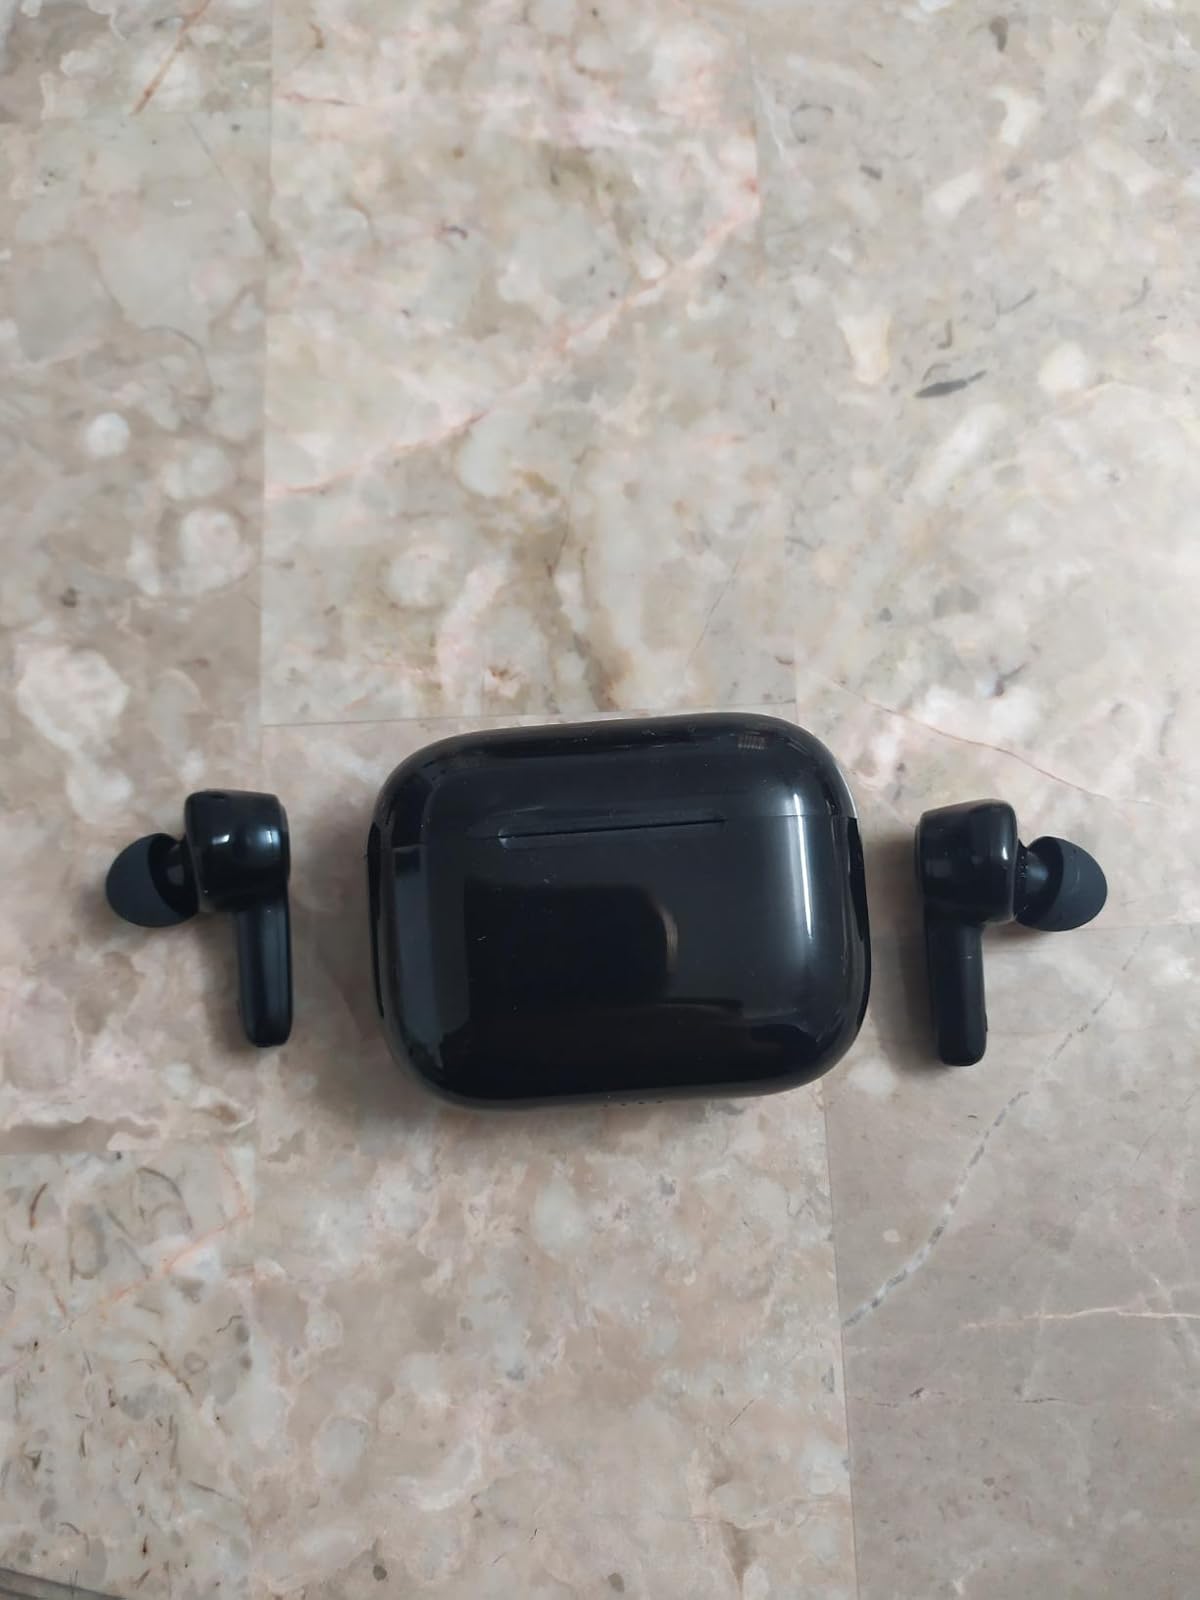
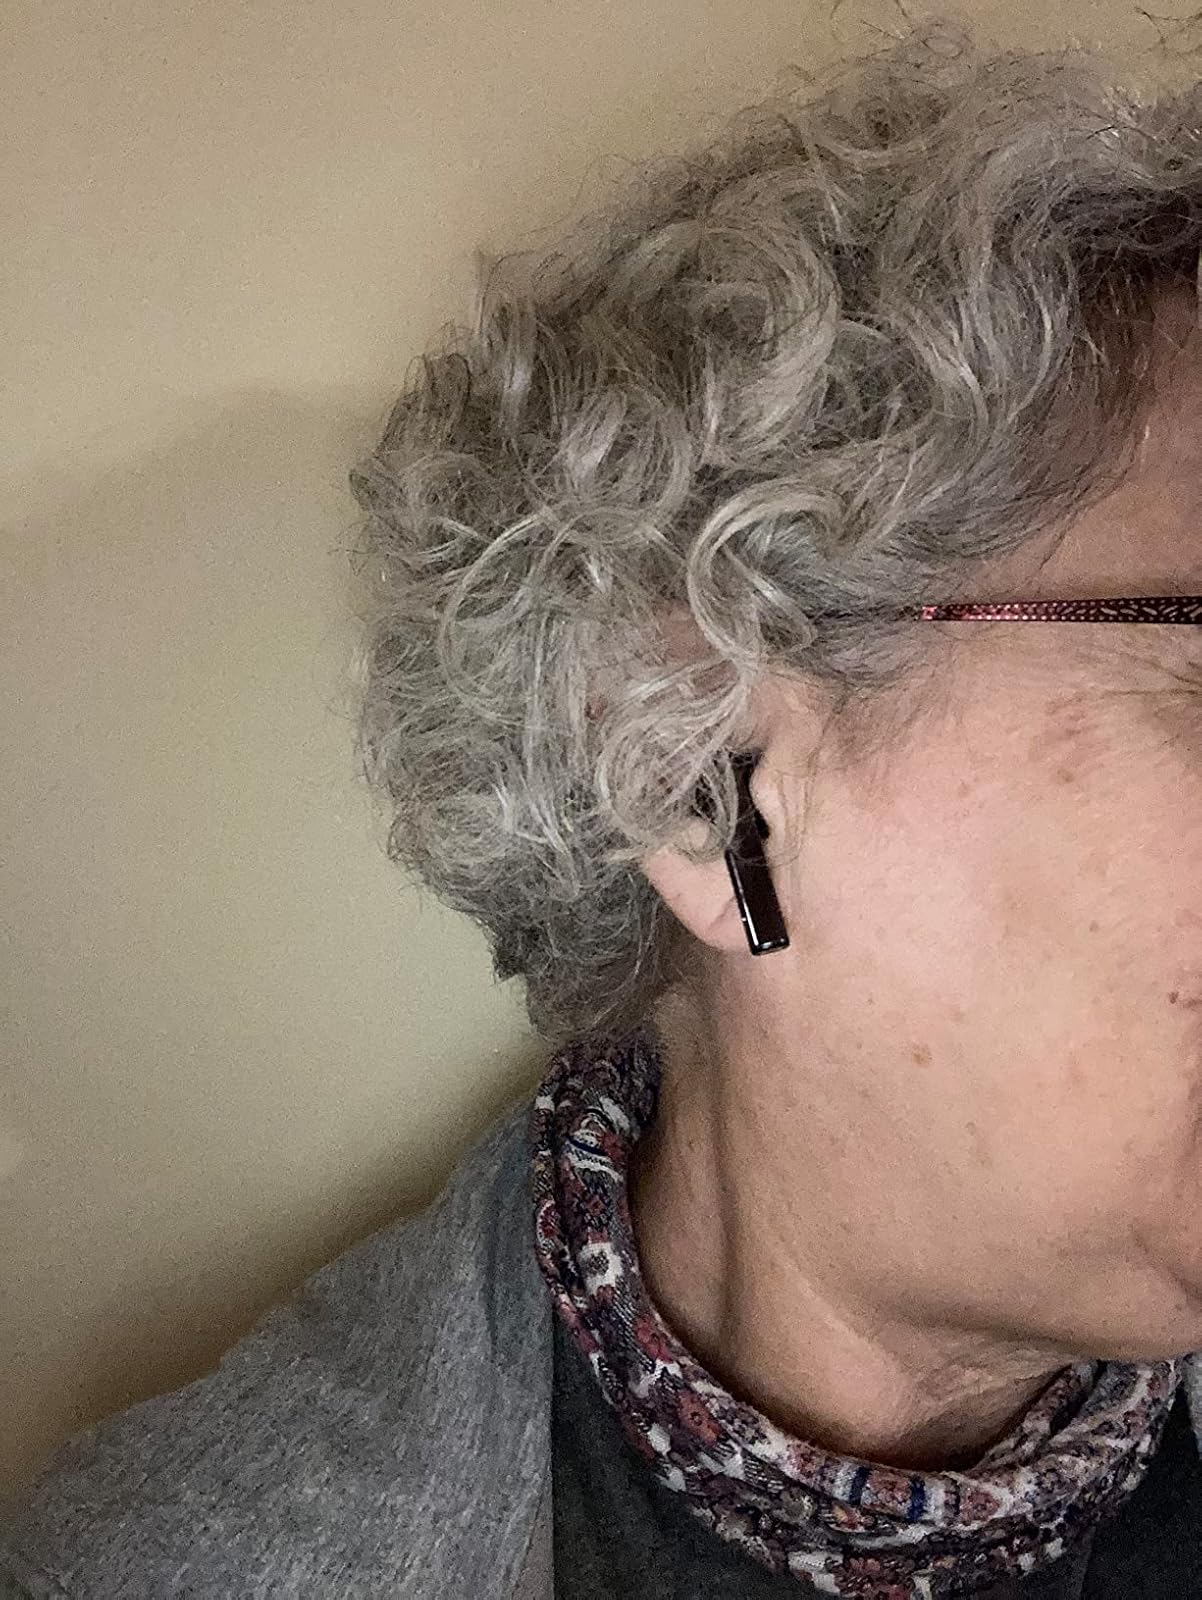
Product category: earbuds
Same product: no